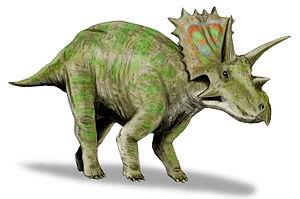
La formation de Horseshoe Canyon fait partie du groupe d'Edmonton, une formation stratigraphique datant de la fin du Crétacé supérieur. Elle se trouve à 17 km au sud-ouest de Drumheller près de la ville d'Edmonton dans l'ouest du Canada. Elle a un diamètre d'environ 3 km et une épaisseur de 230 m. La formation de Horseshoe Canyon se compose de mudstones, de grès et d'argiles riches en charbons. On y retrouve un nombre important d'anciens milieux qui s'y sont succédé comme des plaines inondables, des estuaires et des tourbières et qui ont abouti à la conservation d'une grande diversité de fossiles.